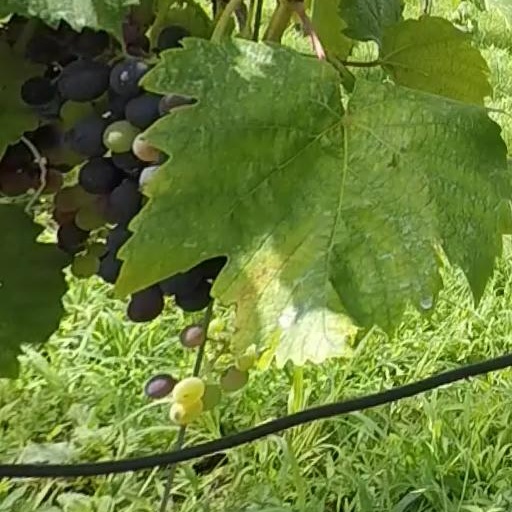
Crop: grape